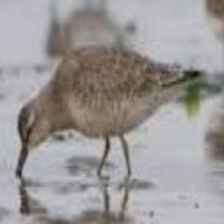
Species: RED KNOT
Scientific name: CALIDRIS CANUTUS
ImageNet parent category: red-backed_sandpiper